Holy Family

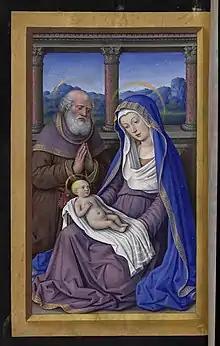
Miniature in the Grandes Heures of Anne of Brittany, 1503–1508, by Jean Bourdichon

The Holy Family consists of the Child Jesus, the Virgin Mary and Saint Joseph. The subject became popular in art from the 1490s on, but veneration of the Holy Family was formally begun in the 17th century by Saint François de Laval, the first bishop of New France, who founded a confraternity.